History of the Rugby League World Cup

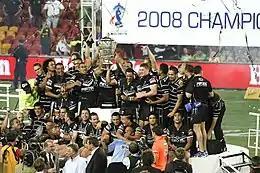
New Zealand lifting the Paul Barrière Trophy after winning the 2008 tournament

To mark the centenary of rugby league in Australia, the World Cup was brought back eight years later, and the 2008 World Cup occurred along the east coast of the nation. This tournament saw the number of teams cut to ten, with one super group of four and two smaller groups with three teams in each. Prior to the tournament, Australia beat New Zealand 58–0 in a warm-up match. However, this was not at all a foreshadowing of the tournament which was just about to occur. The opening ceremony took place on 26 October, with a match between the Indigenous Dreamtime and the New Zealand Māori representative teams acting as a curtain raiser for the tournament at the Sydney Football Stadium. The Dreamtime side won 34–26. Australia beat New Zealand in the official tournament opener 30–6 in front of 34,157 fans. After their massive loss before the tournament, the Kiwis went into the final destined for revenge, but an upset would be needed to stop the rampaging Australian side, who had defeated Fiji 52–0 in the semi-finals. To the shock of the rugby league world, the Kiwis won against the Kangaroos, 34–20, in one of the shock international rugby league results of all time. This would be the first World Cup win for the Kiwis, who had participated in every edition of the tournament. Controversy occurred after the match, with Australia coach Ricky Stuart verbally attacking Geoff Carr, the head of the ARL, alongside aggressively intimidating referee Ashley Klein and Stuart Cummings, the RFL director of match officials, at the hotel. This led to Stuart's resignation. Off the field, the tournament was a massive success, with an average attendance 91% higher than that of the tournament eight years prior. The final also sold out months in advance.